Mikoshi

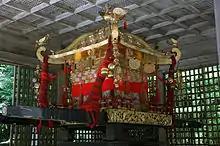
A "mikoshi" of Hiyoshi-taisha

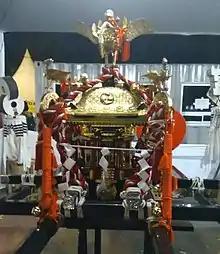
A "mikoshi" in Jak Japan Matsuri 2018

A is a sacred religious palanquin (also translated as portable Shinto shrine). Shinto followers believe that it serves as the vehicle to transport a deity in Japan while moving between main shrine and temporary shrine during a festival or when moving to a new shrine. Often, the "mikoshi" resembles a miniature building, with pillars, walls, a roof, a veranda and a railing.